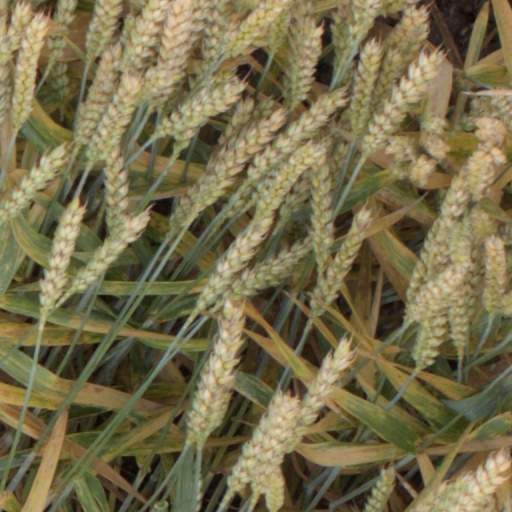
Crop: wheat